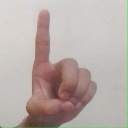
अक्षर: ड